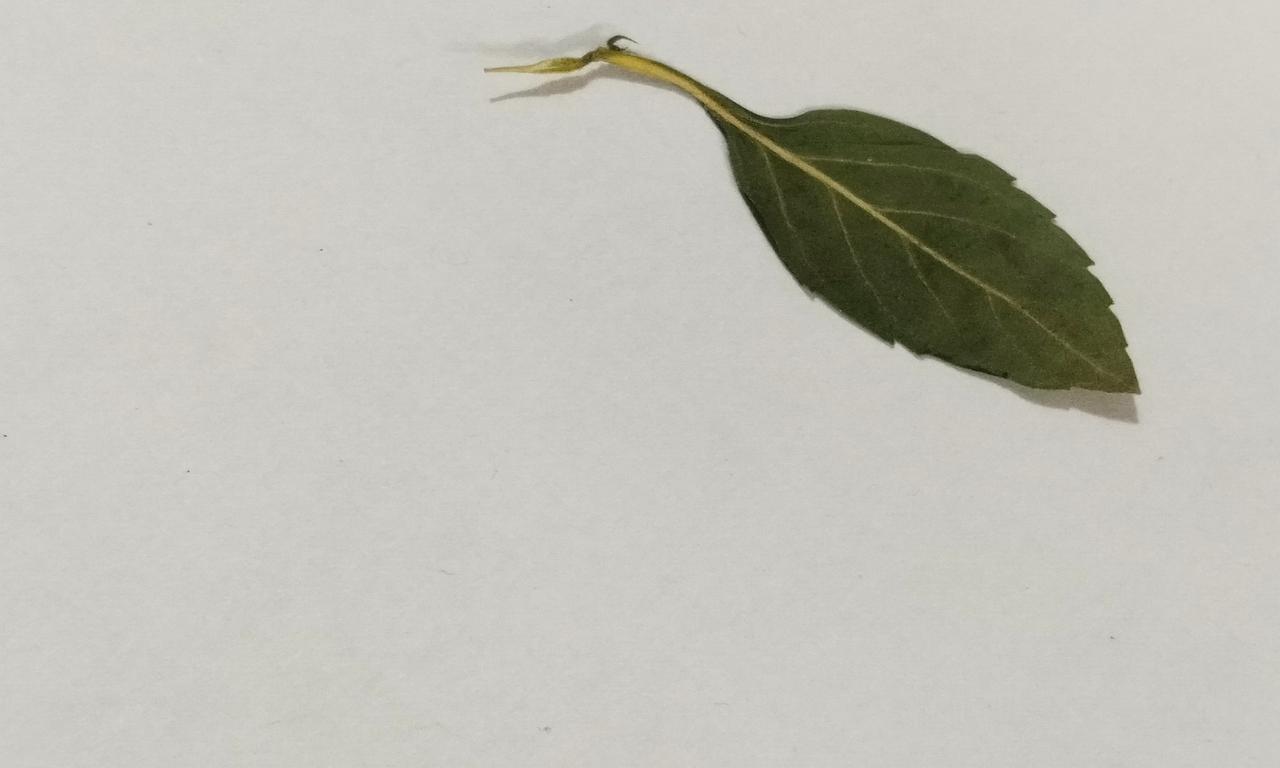
Label: Dried